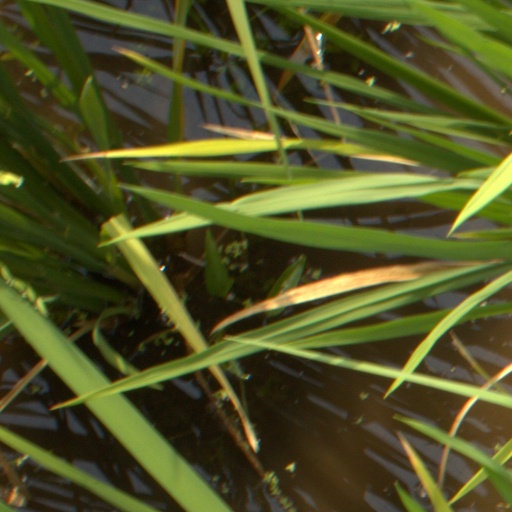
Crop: rice